Seed

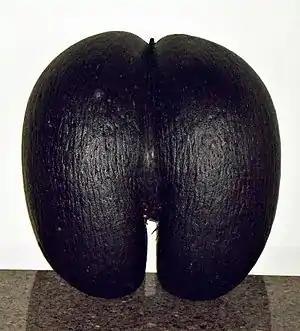
The massive fruit of the coco de mer

The Book of Genesis in the Old Testament begins with an explanation of how all plant forms began: